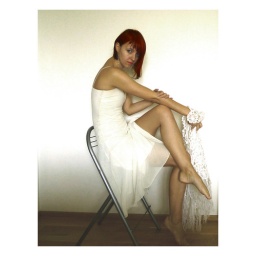
I hope this applies for Retro Pin up challenge in TRP. WWW and white clothes